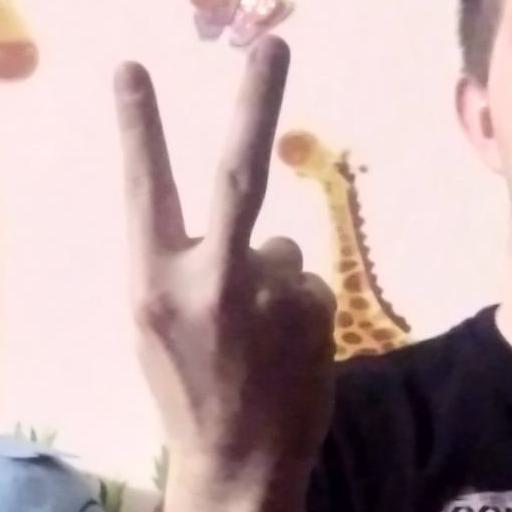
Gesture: peace_inverted